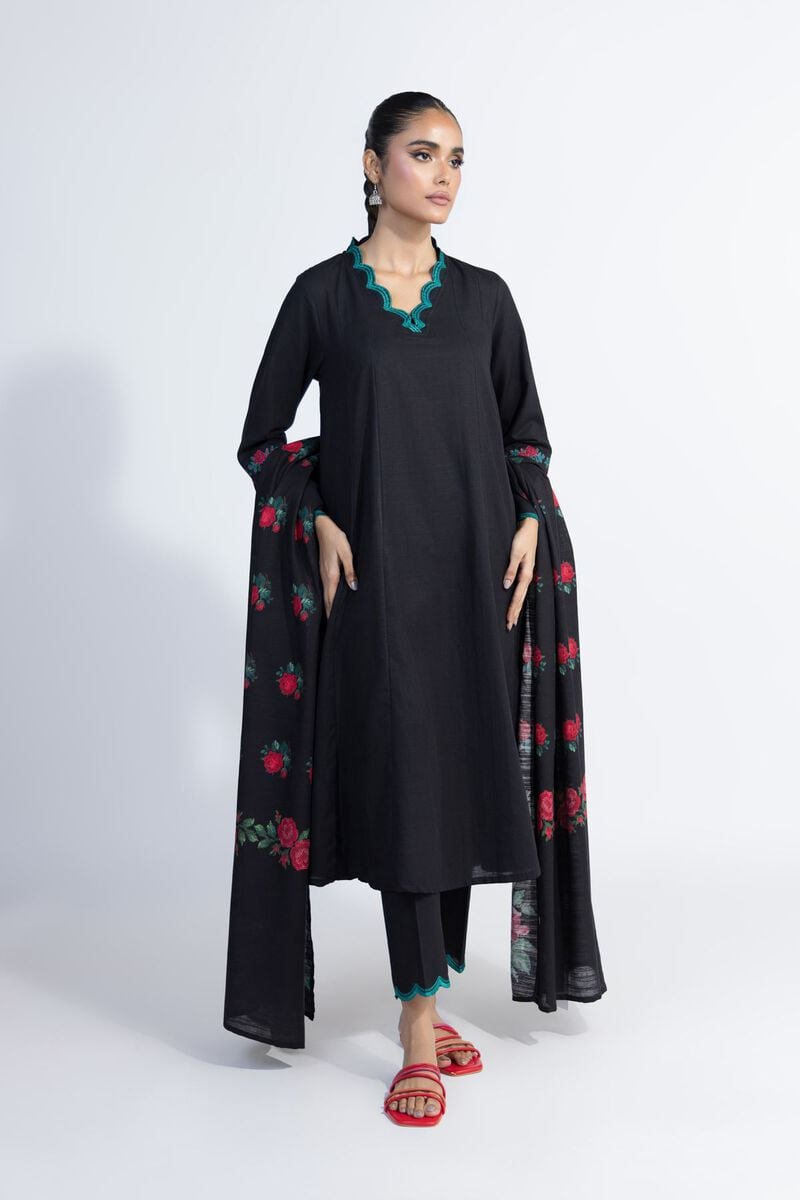
black kashmiri embroidered chiff